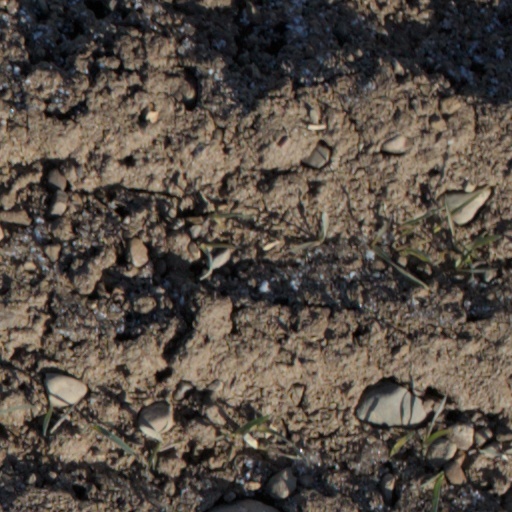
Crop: wheat